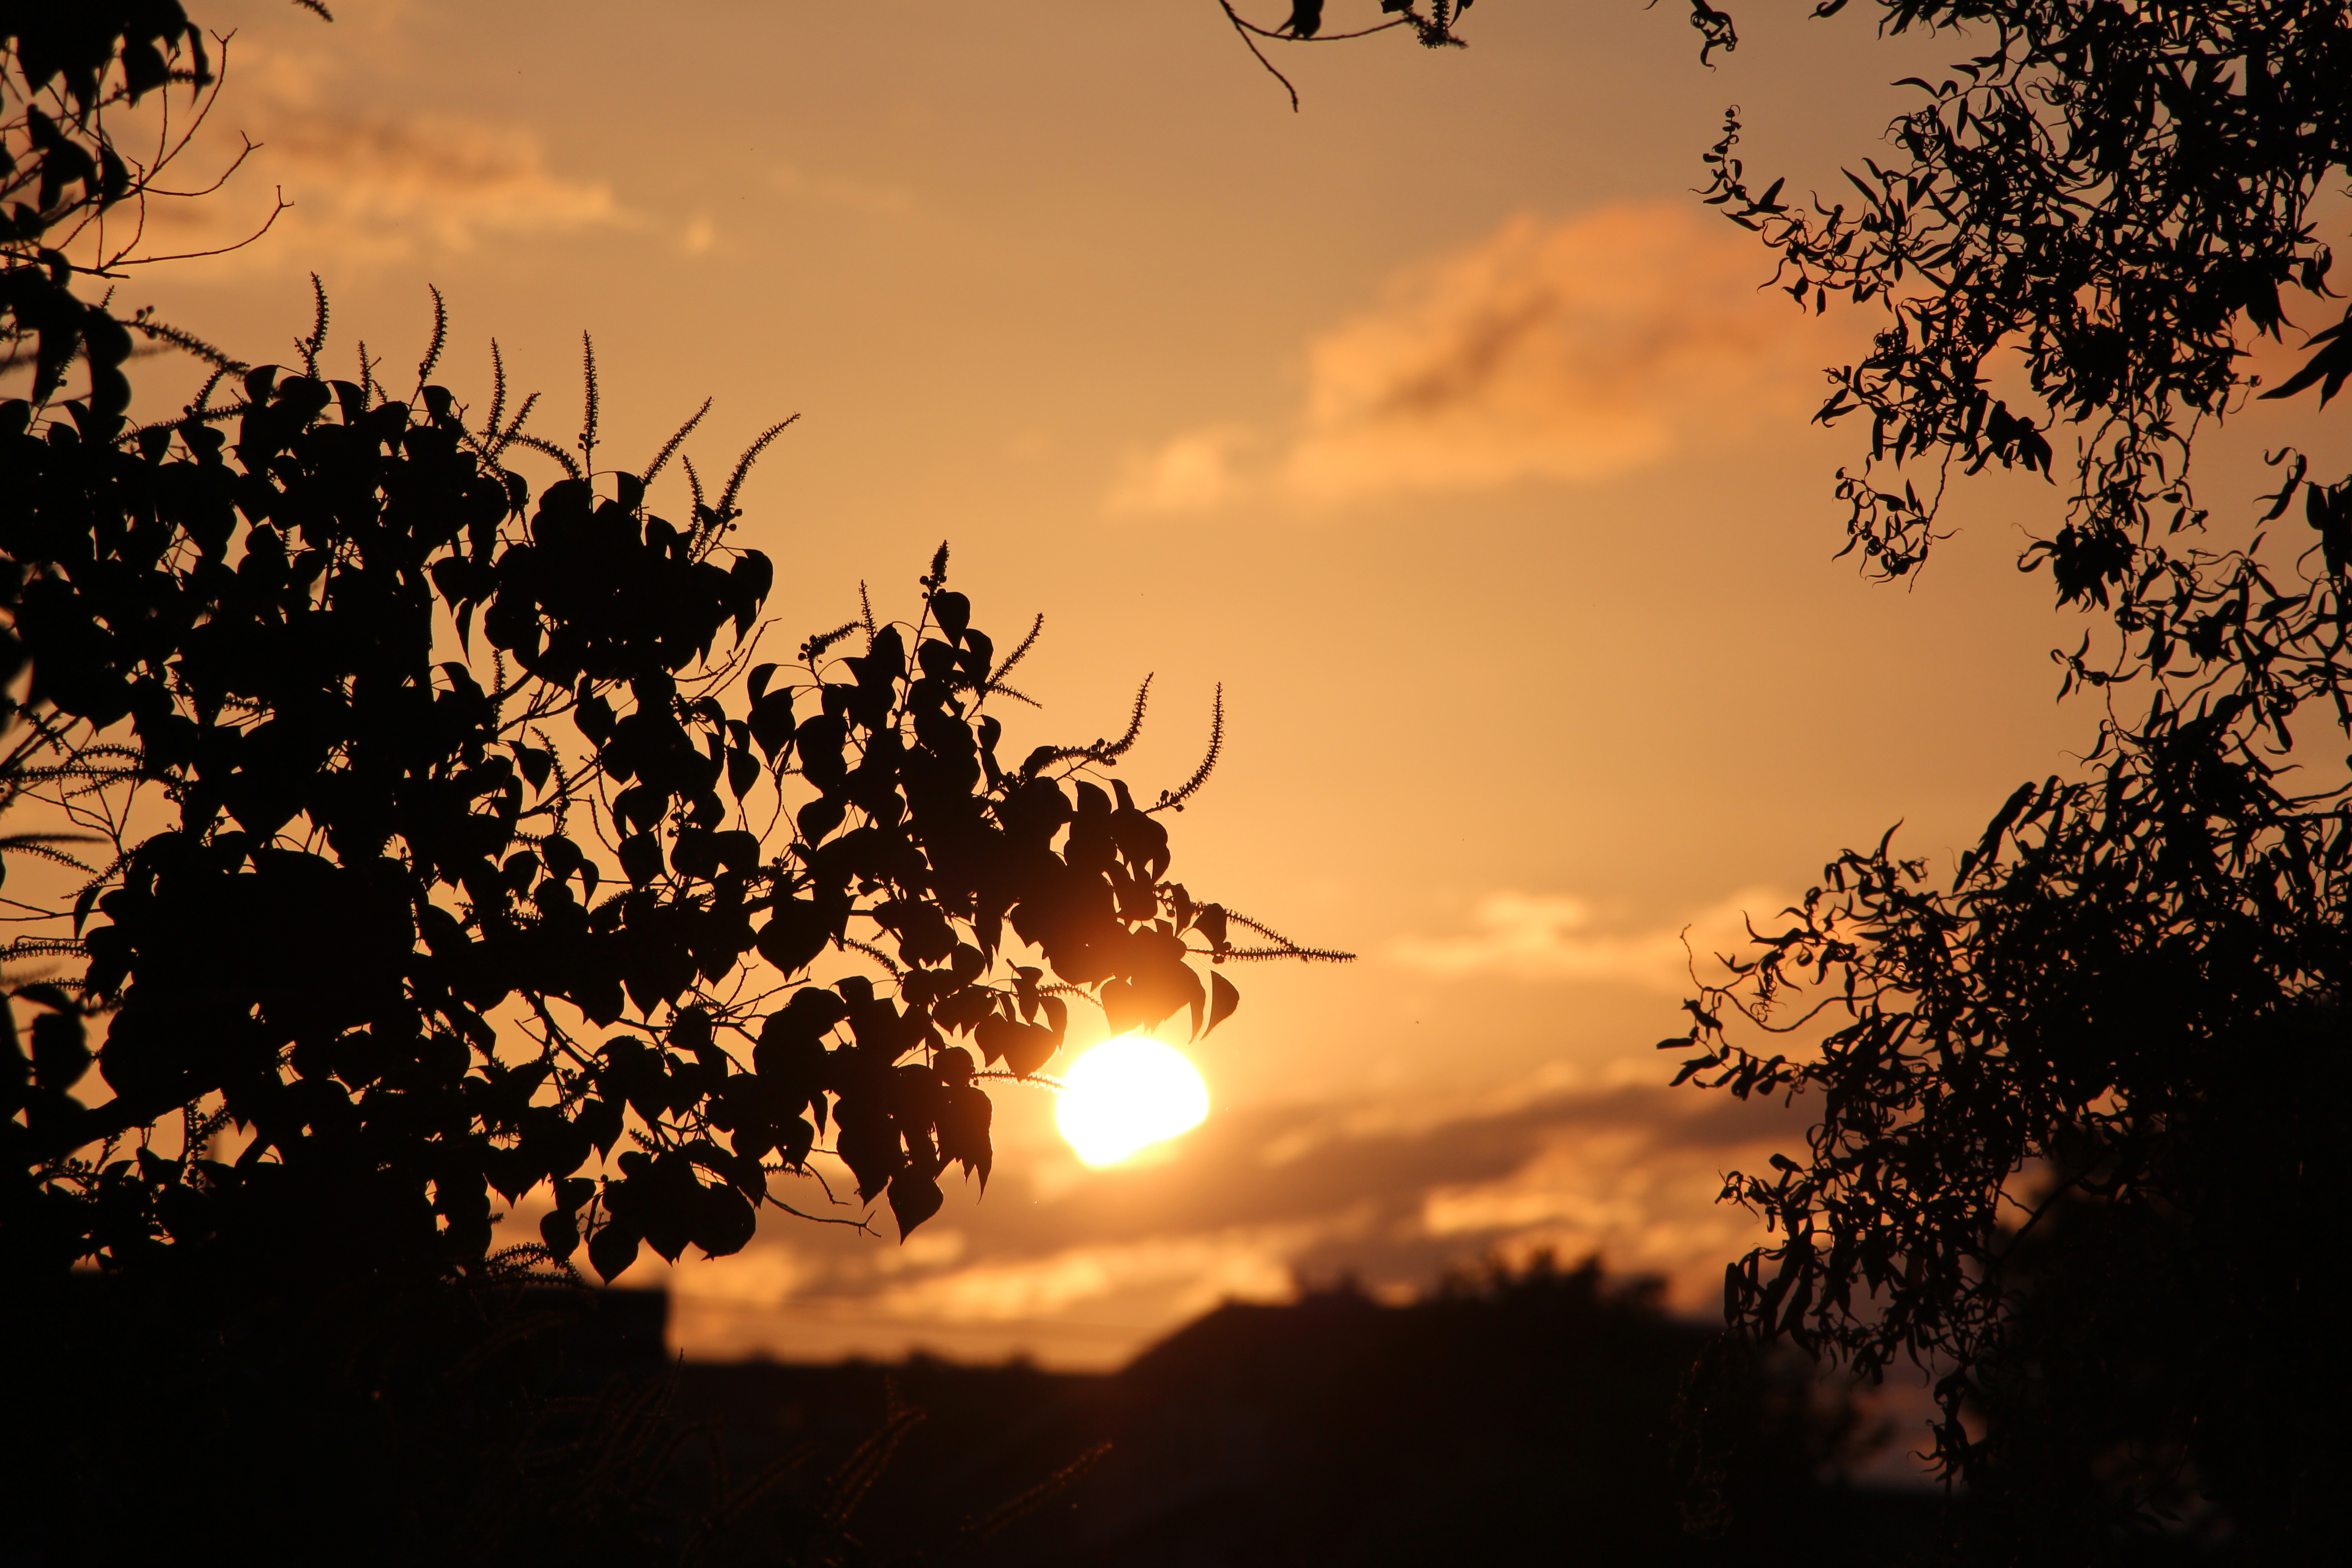
landscape, tree, nature, branch, silhouette, cloud, plant, sky, sun, sunrise, sunset, sunlight, morning, leaf, dawn, atmosphere, dusk, environment, evening, autumn, leaves, sol, afternoon, eventide, atmospheric phenomenon, woody plant